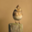
Label: bird